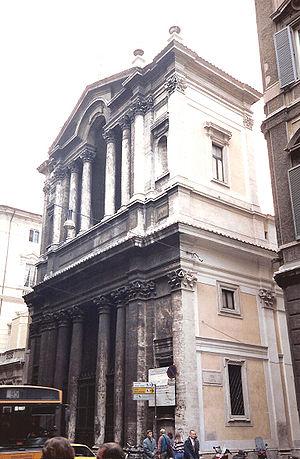
La diaconie cardinalice de Santa Maria in Via Lata est, selon la tradition, instituée autour de 250 par le pape Fabien bien qu'il ne puisse alors s'agir que de l'attachement à un diacre régionaire lors de la division de Rome en sept regio ecclésiastiques. Elle est attachée à l'église Santa Maria in Via Lata et c'est vers le premier quart du VIIᵉ siècle qu'elle est associée à l'institution charitable appelée « diaconie ».
L’église Santa Maria in Via Lata est une basilique mineure dédiée à la Vierge Marie située à Rome dans le rione de Pigna sur la Via del Corso. Elle est le siège de la diaconie cardinalice de Santa Maria in Via Lata.